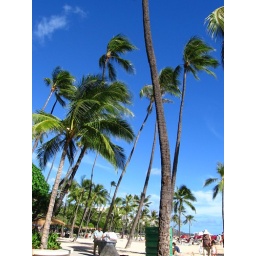
Palm trees at the beach near the Hilton Hawaii Village